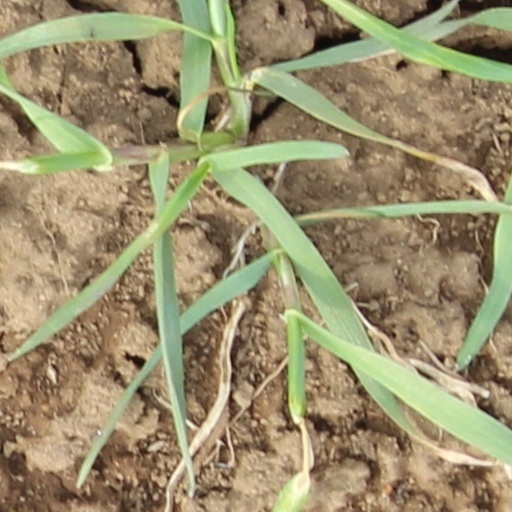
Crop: wheat